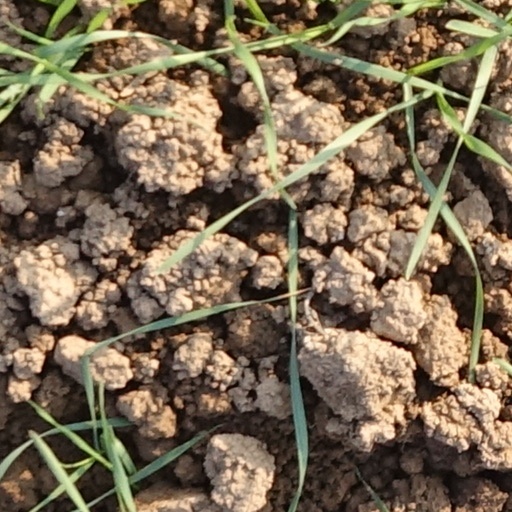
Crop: wheat